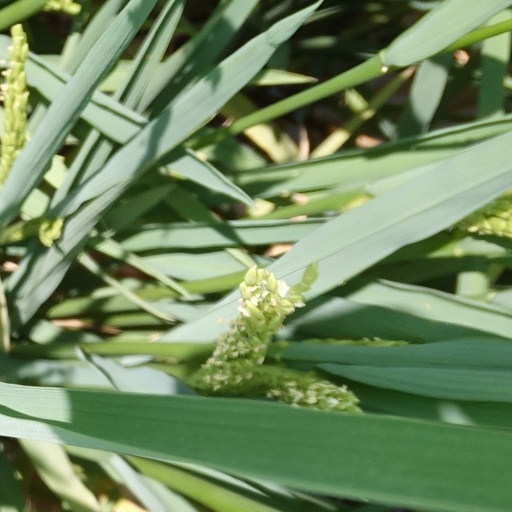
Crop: rice